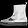
Label: Ankle boot